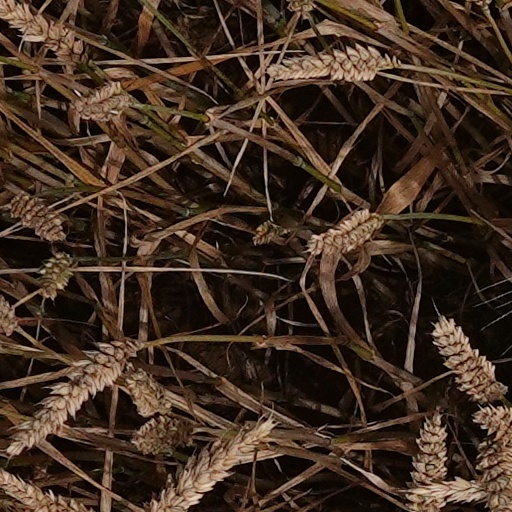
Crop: wheat